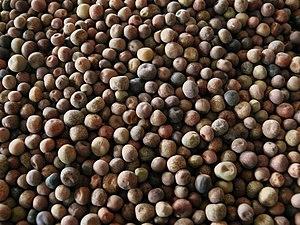
Le Pois cultivé est une espèce de plante annuelle de la famille des légumineuses, largement cultivée pour ses graines, consommée comme légume ou utilisée comme aliment du bétail. Le terme désigne aussi la graine elle-même, riche en énergie et en protéines. Les pois secs se présentent souvent sous la forme de « pois cassés ». Les pois frais, récoltés avant maturité, sont plus couramment appelés « petits pois ».